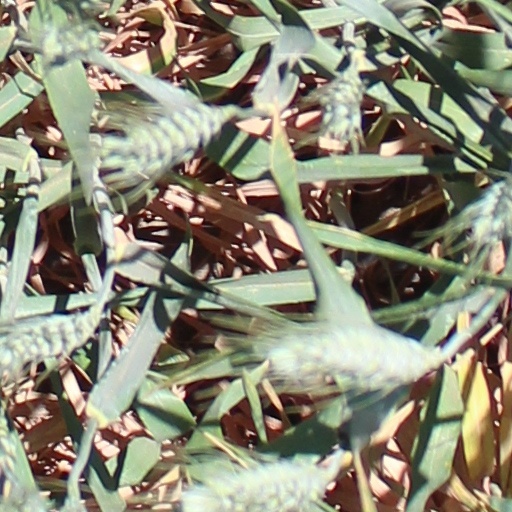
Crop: wheat